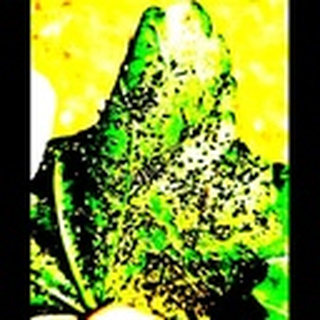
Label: cotton_aphids